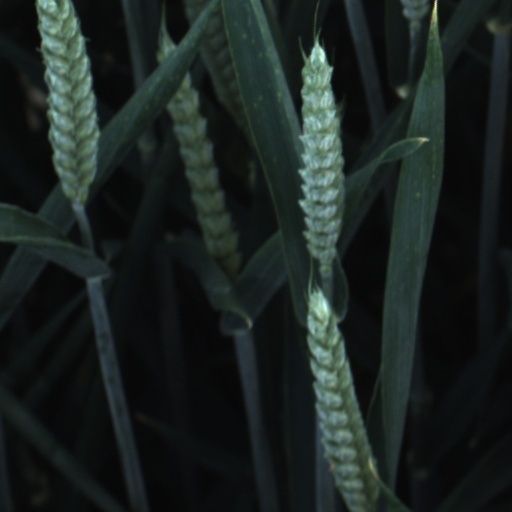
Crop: wheat